Konstantinos Staikos

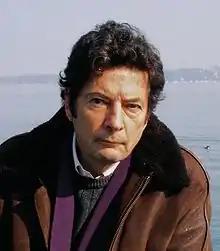
Konstantinos Staikos

Konstantinos Staikos (1943 – 3 April 2023) was a Greek architect and book historian. He was born in Athens. He studied interior architecture and design in Paris, and practiced in that field since the 1960s.